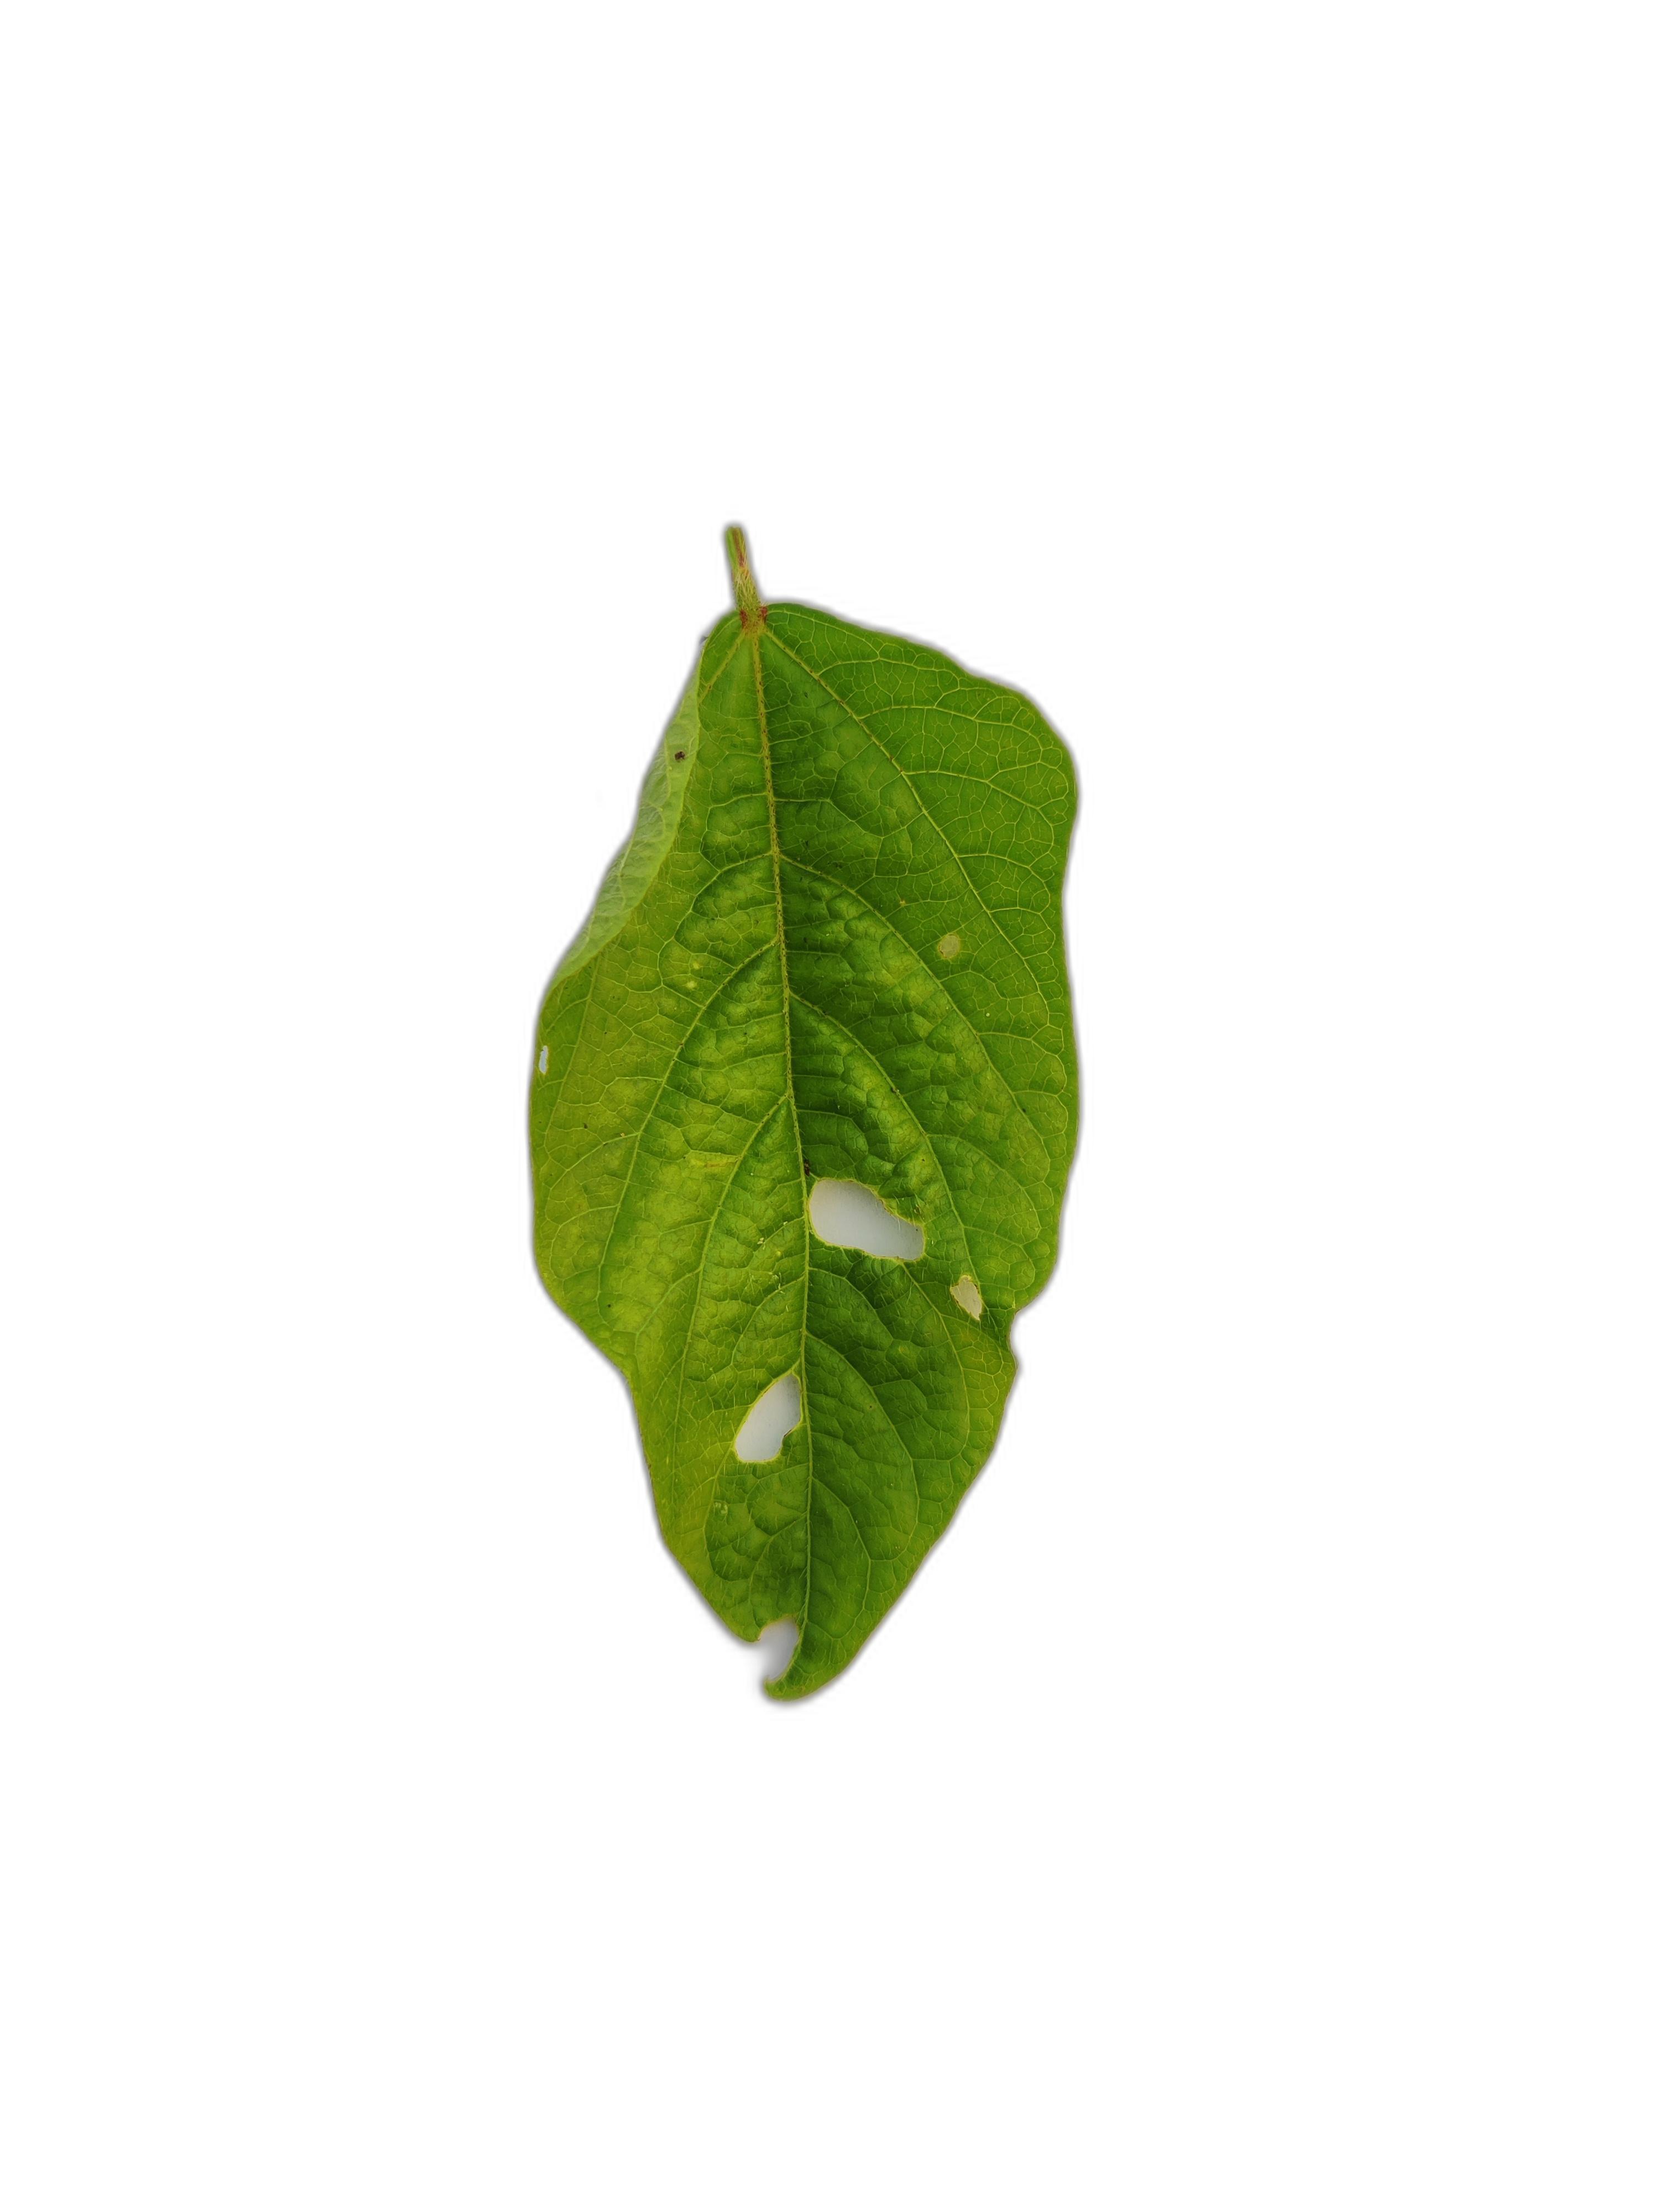
Label: Leaf Crinkle